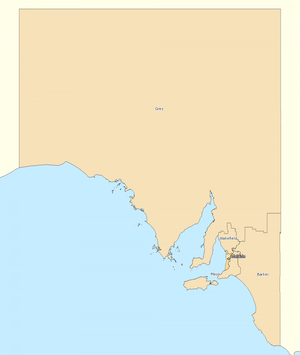
Valgkredse til Repræsentanternes Hus i Australien / Commonwealth valgkredse fra 2010 / South Australia
Valgkredse i resten af South Australia
Der er 150 valgkredse til Repræsentanternes Hus i Australien, kaldet Divisions, som hver vælger en repræsentant til Australiens Repræsentanternes Hus. De betegnes ofte electorates eller seats. Hver valgkreds vælger et medlem til Repræsentanternes hus, så valgkredsene er enkeltmandskredse.